Fălticeni

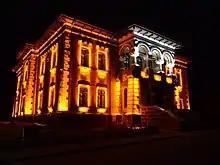
"Ion Irimescu" Art Museum at night

There are four museums in Fălticeni. "Ion Irimescu" Art Museum ("Muzeul de Artă "Ion Irimescu"") houses the largest collection of works of art by a single artist, Ion Irimescu, one of Romania's greatest sculptors and sketchers, as well as a member of the Romanian Academy. The museum building is a historic monument, dating from the middle of the 19th century and had various destinations until 1974, when it was given to the art museum. In 1974 Ion Irimescu took the initiative to establish the museum, at first as a department of the Town Museum and made some donations. Later the value of the collection grew, currently being the richest author collection, and in 1991 an independent museum emerged. It comprises the most representative works by the sculptor Ion Irimescu: 313 sculptures and 1000 drawings: portraits, compositions, monument project carried out in the rondebosse or alterorelief technique, in gypsum, wood, terracotta, marble, bronze works of graphics especially donated to the museum by the author. The museum also includes the artist's personal library (1500 volumes).